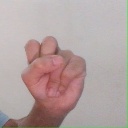
अक्षर: स